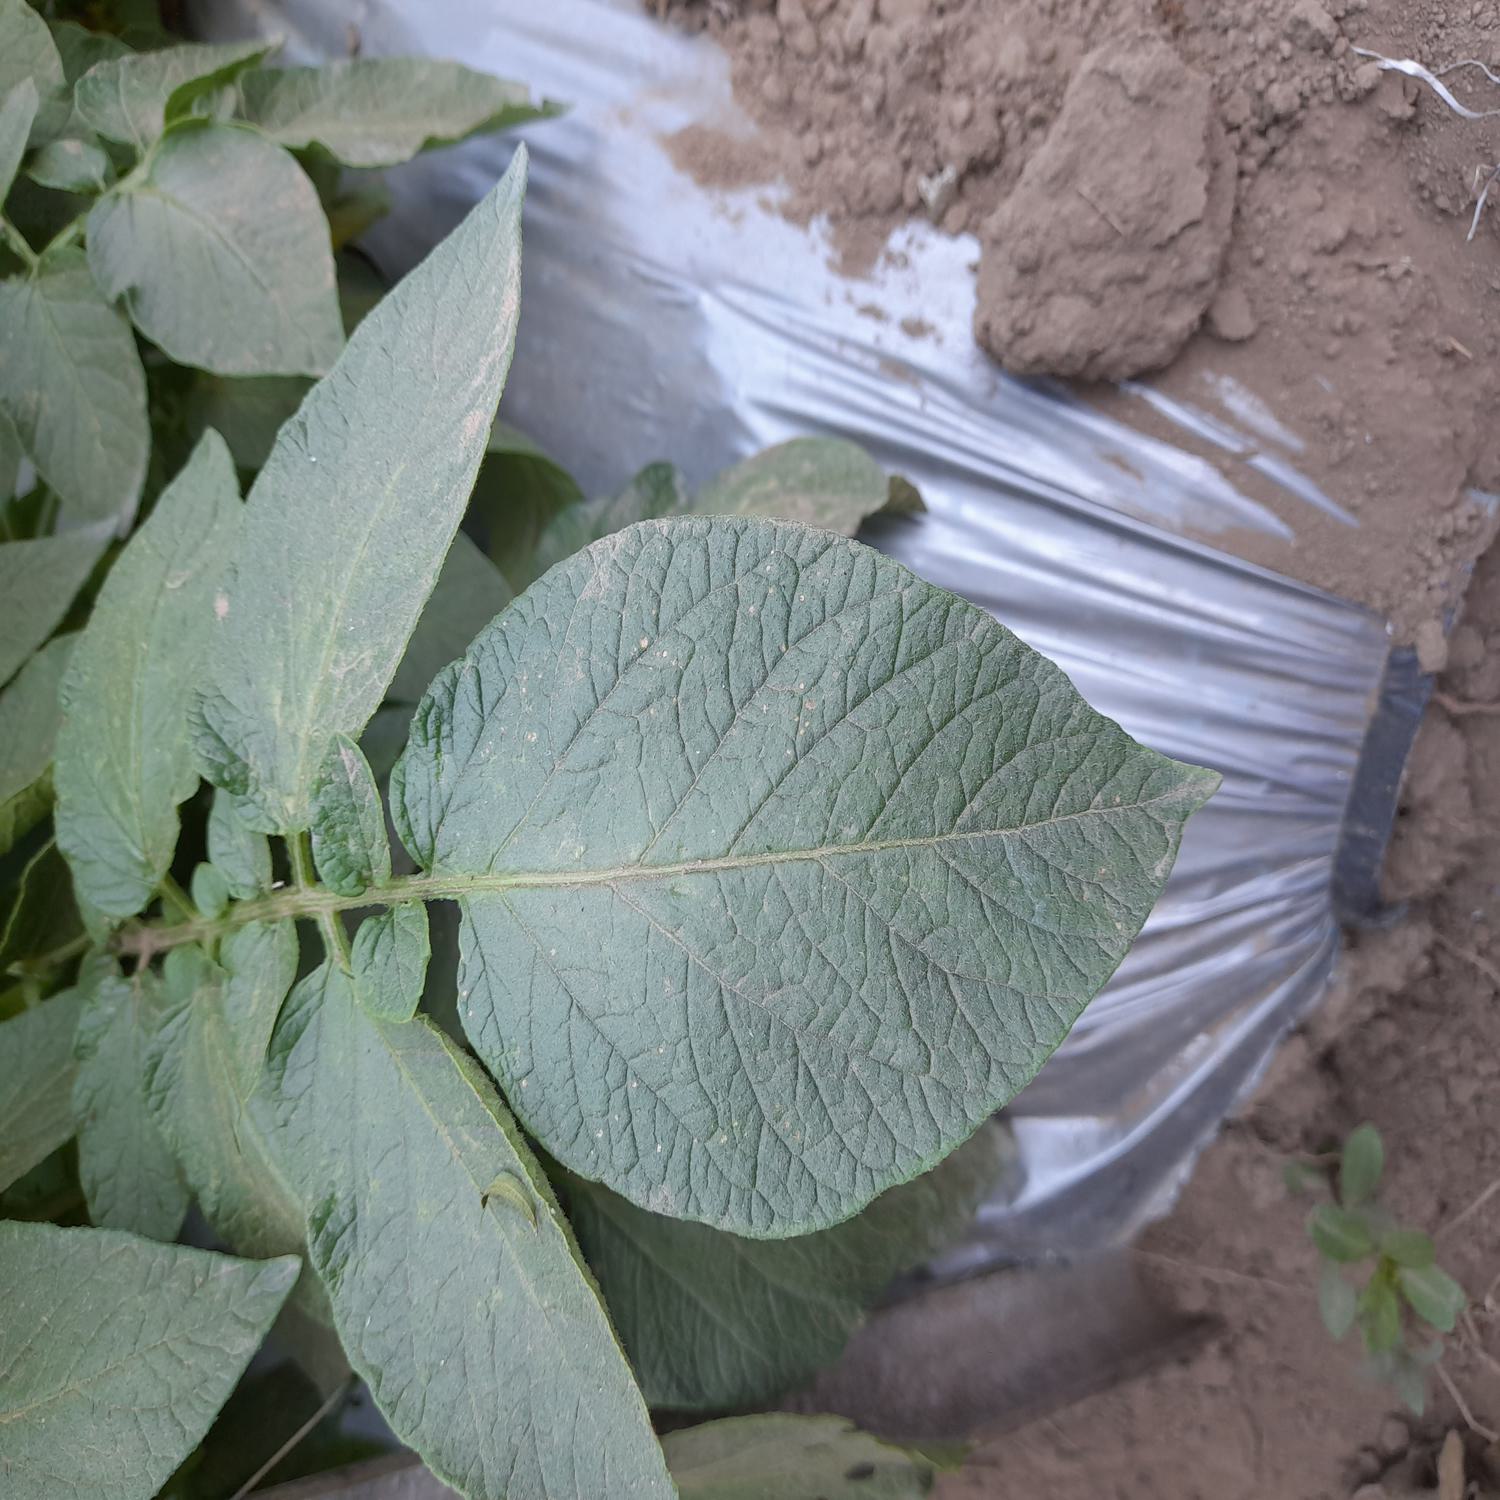
Etiqueta: Sana